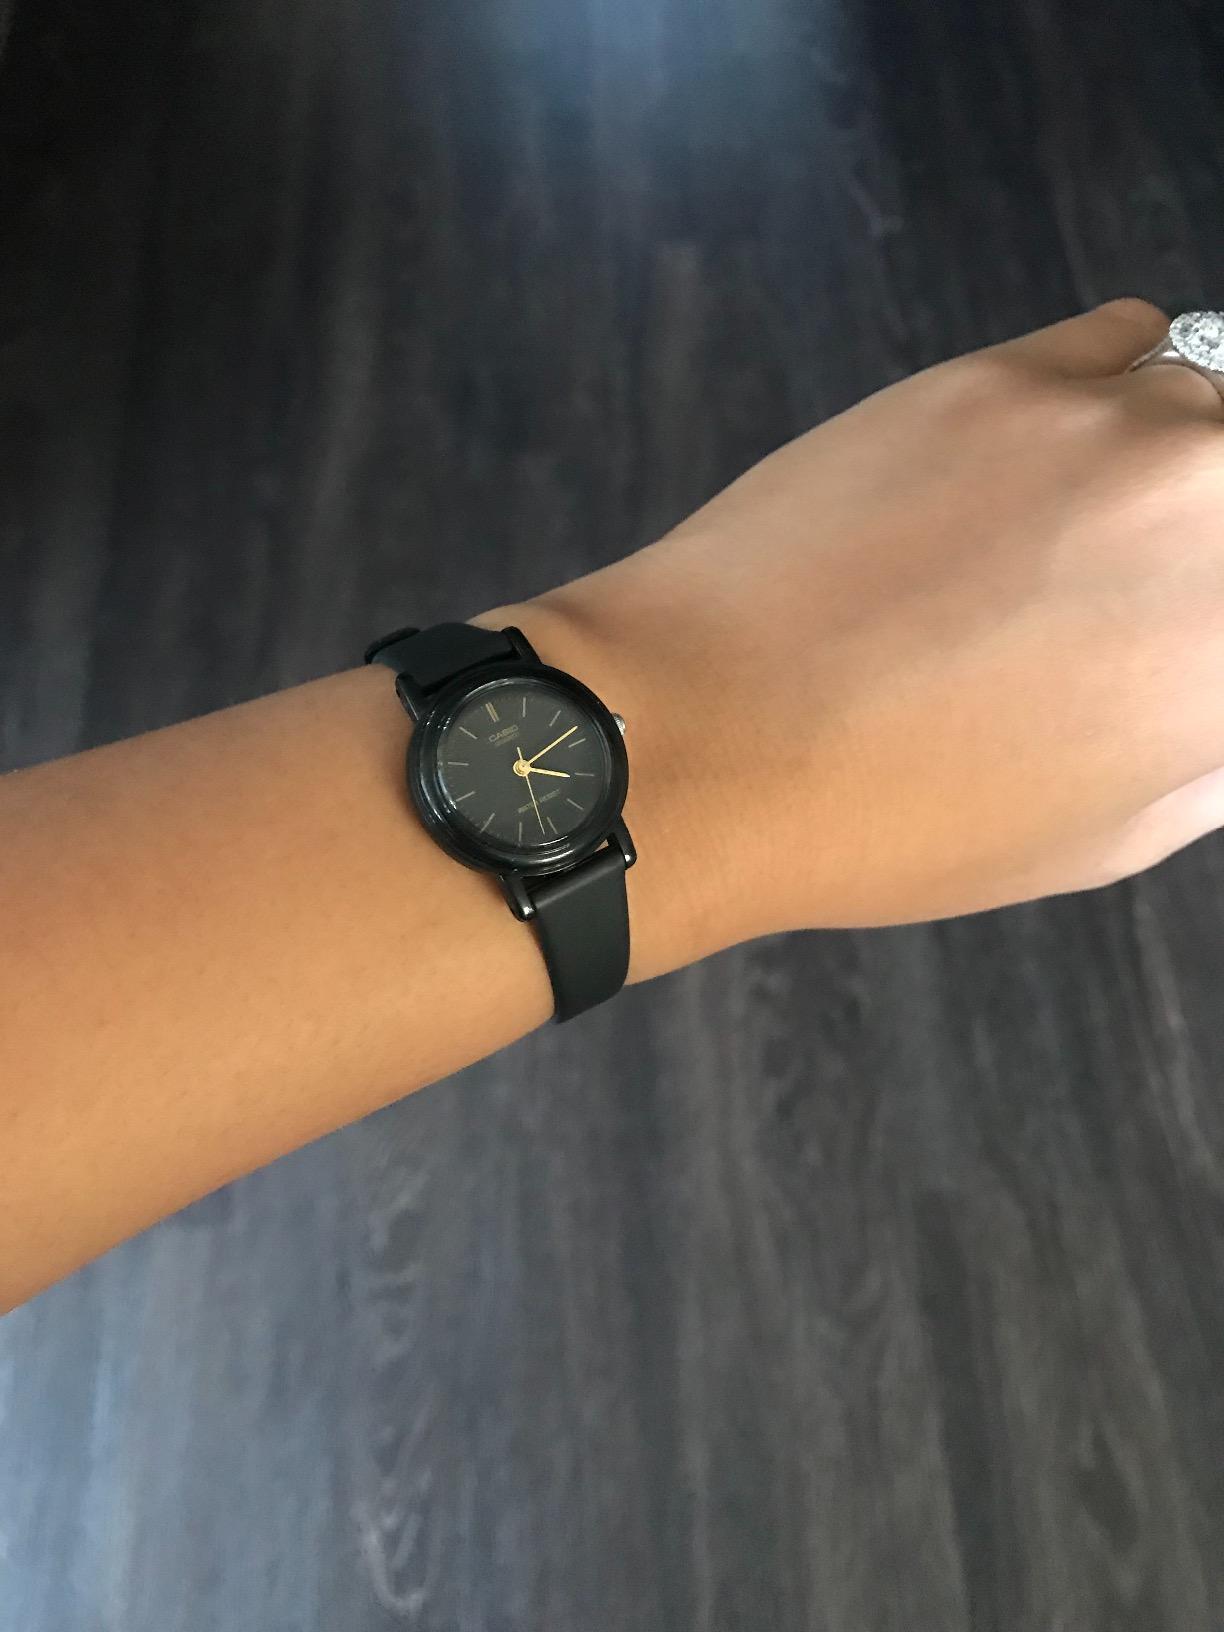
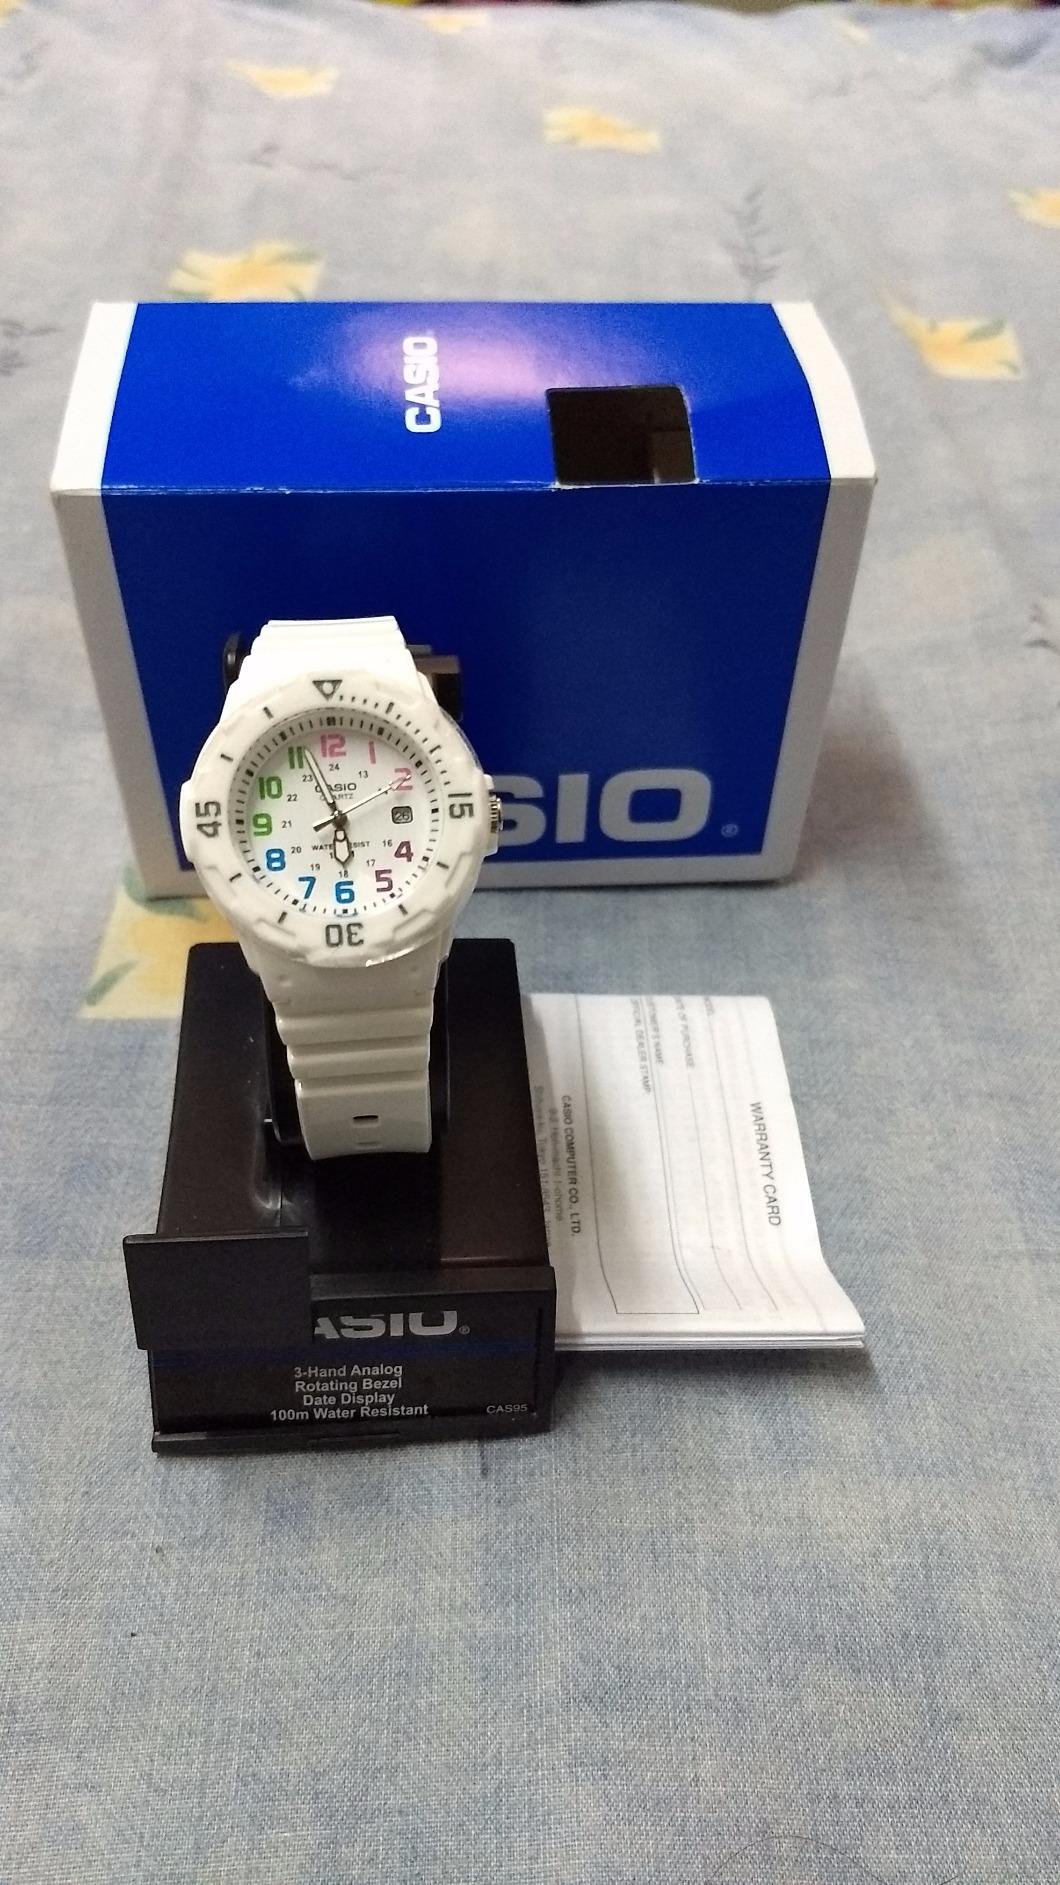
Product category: accessories_watch
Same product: no